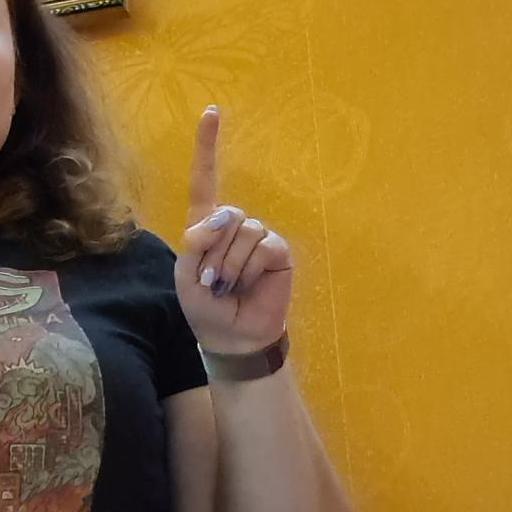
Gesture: one